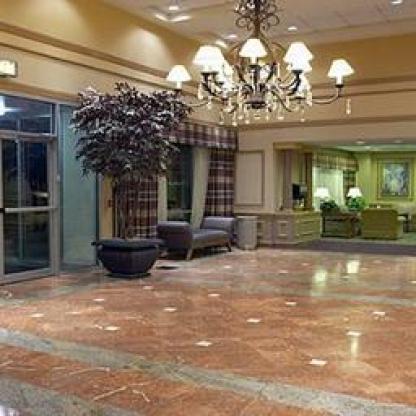
Scene: Indoor